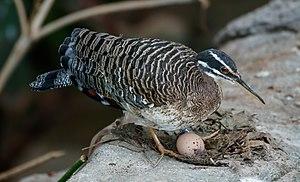
Le Caurale soleil est une espèce d'oiseau de la famille des Eurypygidae, la seule représentante de l'ordre des Eurypygiformes.